Basavana Bagewadi

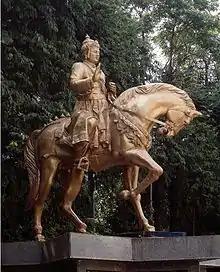
Lord Basavanna

Basavana Bagewadi is a town in Basavana Bagewadi Taluk, Bijapur District District, Karnataka State. Basavana Bagewadi is 44.4 km distance from its District Main City Bijapur . And 433 km distance from its State Main City Bangalore.